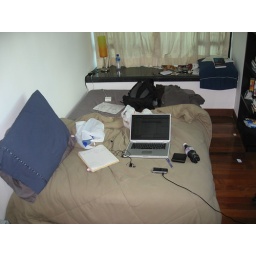
got no desk, got no table, got no chair! this is the home office in its place :)